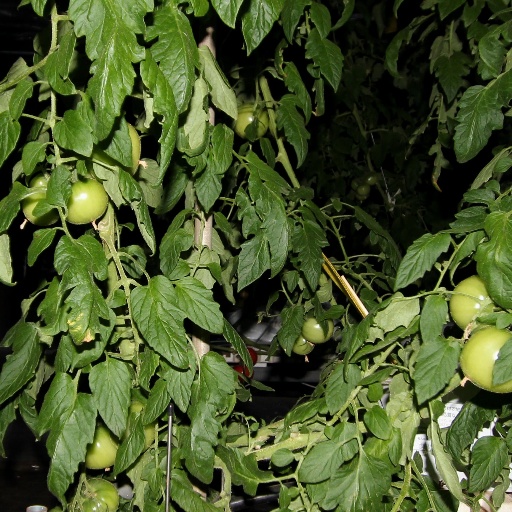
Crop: tomato